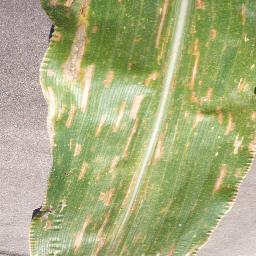
Label: Corn___Cercospora_leaf_spot Gray_leaf_spot